Mahindra Tractors

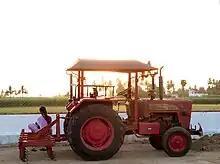
Mahindra 575 Di at sunset over a sugar cane field, Tamil Nadu, India

Mahindra Tractors is a major tractor manufacturer in India, which is the largest tractor market globally. It has been among the top sellers in the country since 1983. Its major sales occur in Gujarat, Haryana, Punjab, Maharashtra, and the southern states. In Gujarat, it operates under the name Mahindra Gujarat, and in Punjab, it is branded as Swaraj. In 1999, Mahindra acquired Gujarat Tractors from the Government of Gujarat and later purchased a 64.6% stake in Swaraj in 2004.